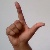
The image shows a hand gesture representing the letter 'L' in Indian Sign Language.